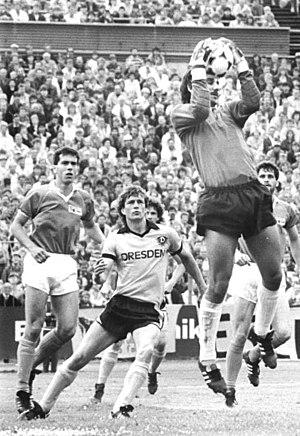
Torsten Gütschow, né le 28 juillet 1962, est un footballeur allemand qui a joué comme attaquant.